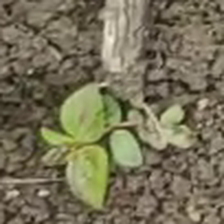
Weed species: Choti_dudhi_(Euphorbia_hirta)